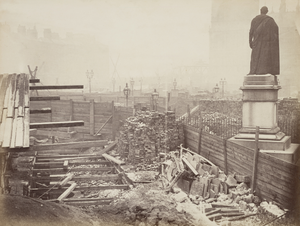
Westminster Station / Historie / Afgravningsstation
Anlæg af Metropolitan District Railway nær Westminster Station i 1866. Til venstre er Tothill Street, og til højre er Parliament Square.
Westminster Station er en London Underground-station i City of Westminster. Den betjenes af Circle, District og Jubilee lines. På Circle og District lines er stationen mellem St. James's Park og Embankment og på Jubilee line er den mellem Green Park og Waterloo. Den er i takstzone 1. Stationen er beliggende på hjørnet af Bridge Street og Victoria Embankment og er tæt på Houses of Parliament, Westminster Abbey, Parliament Square, Whitehall, Westminster Bridge og London Eye. I nærheden er også Downing Street, The Cenotaph, Westminster Millennium Pier, Finansministeriet, Foreign and Commonwealth Office og Højesteret.